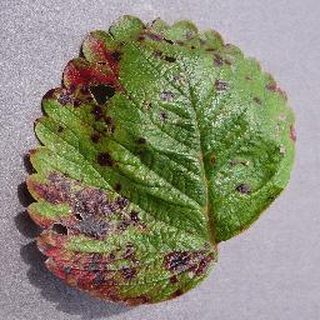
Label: strawberry_leaf_scorch